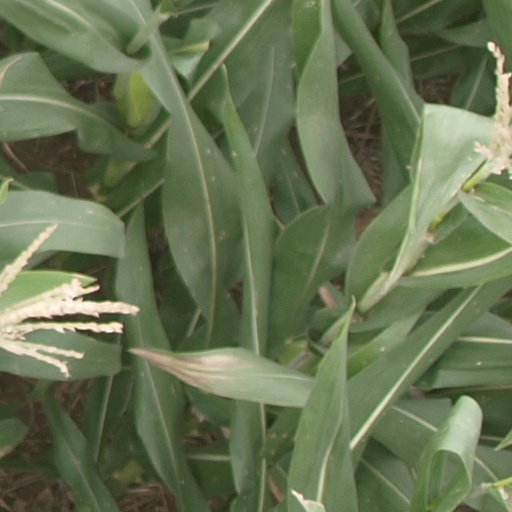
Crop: maize; corn